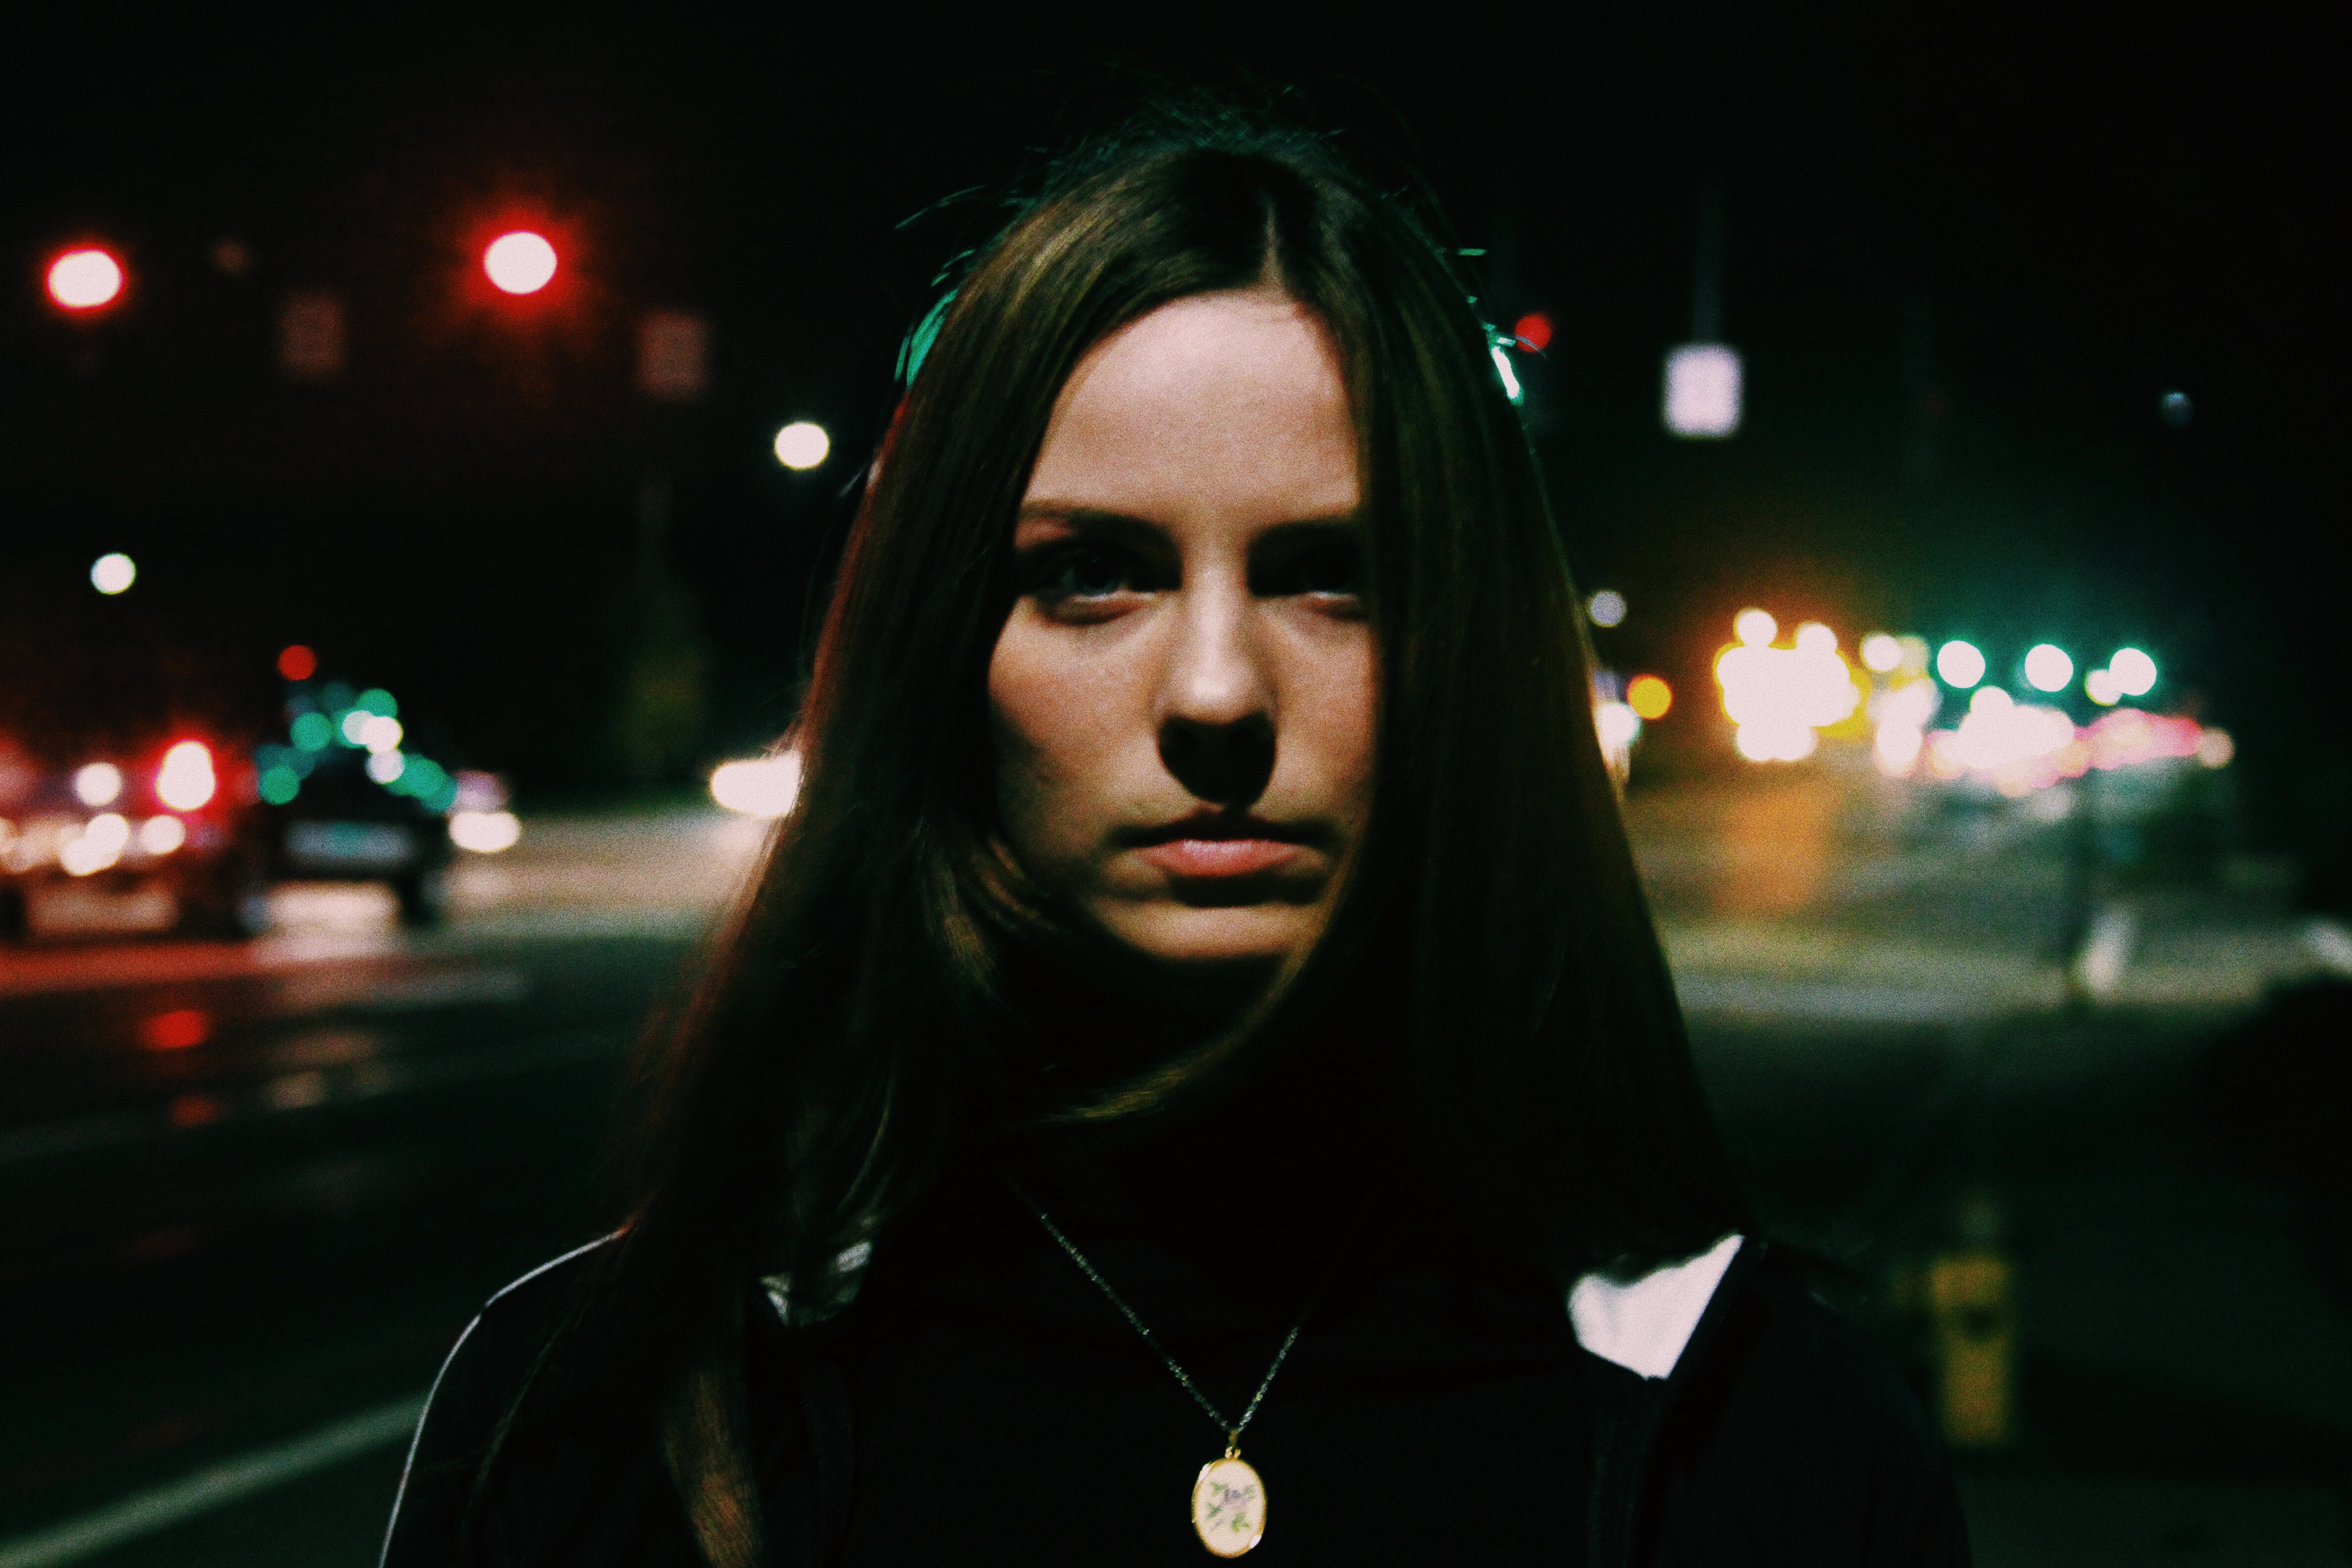
light, night, color, darkness, black, singing